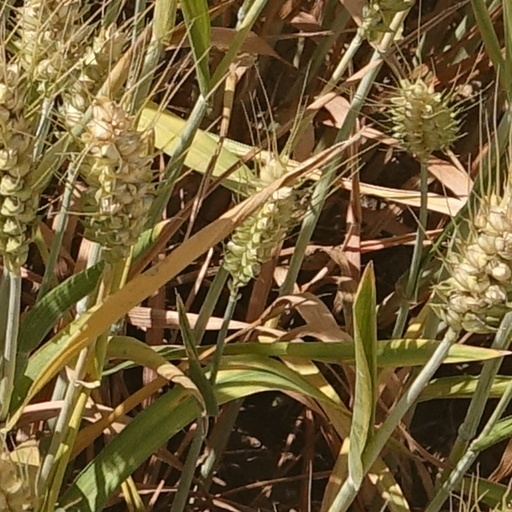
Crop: wheat